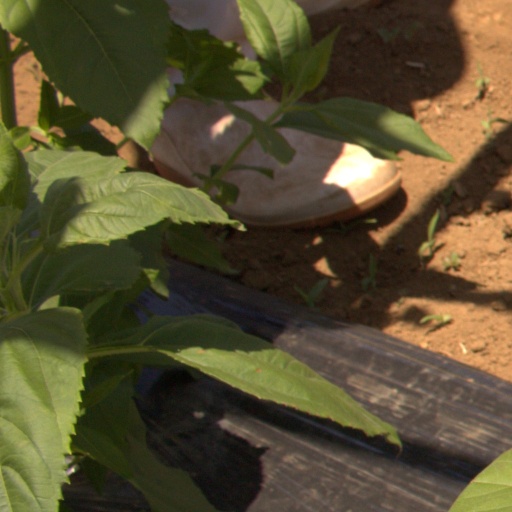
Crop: Jerusalem artichoke